Dharumapuram Yazhmoorinathar Temple

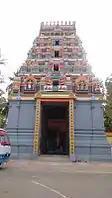

Dharumapuram Yazhmoorinathar Temple (in Tamil : ) is a Hindu temple located at Dharmapuram near Karaikal, an enclave of the Union Territory of Pondicherry, in Southern India. The presiding deity is Shiva, called as Yazh Moori Nathar. His consort is known as Thenamirthavalli.